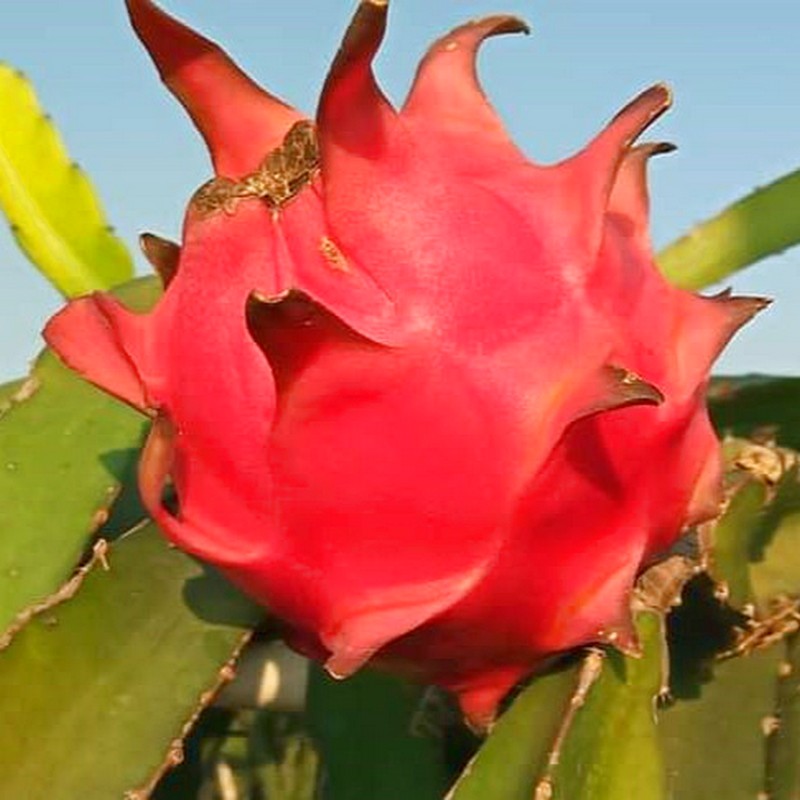
Label: Mature Dragon Fruit